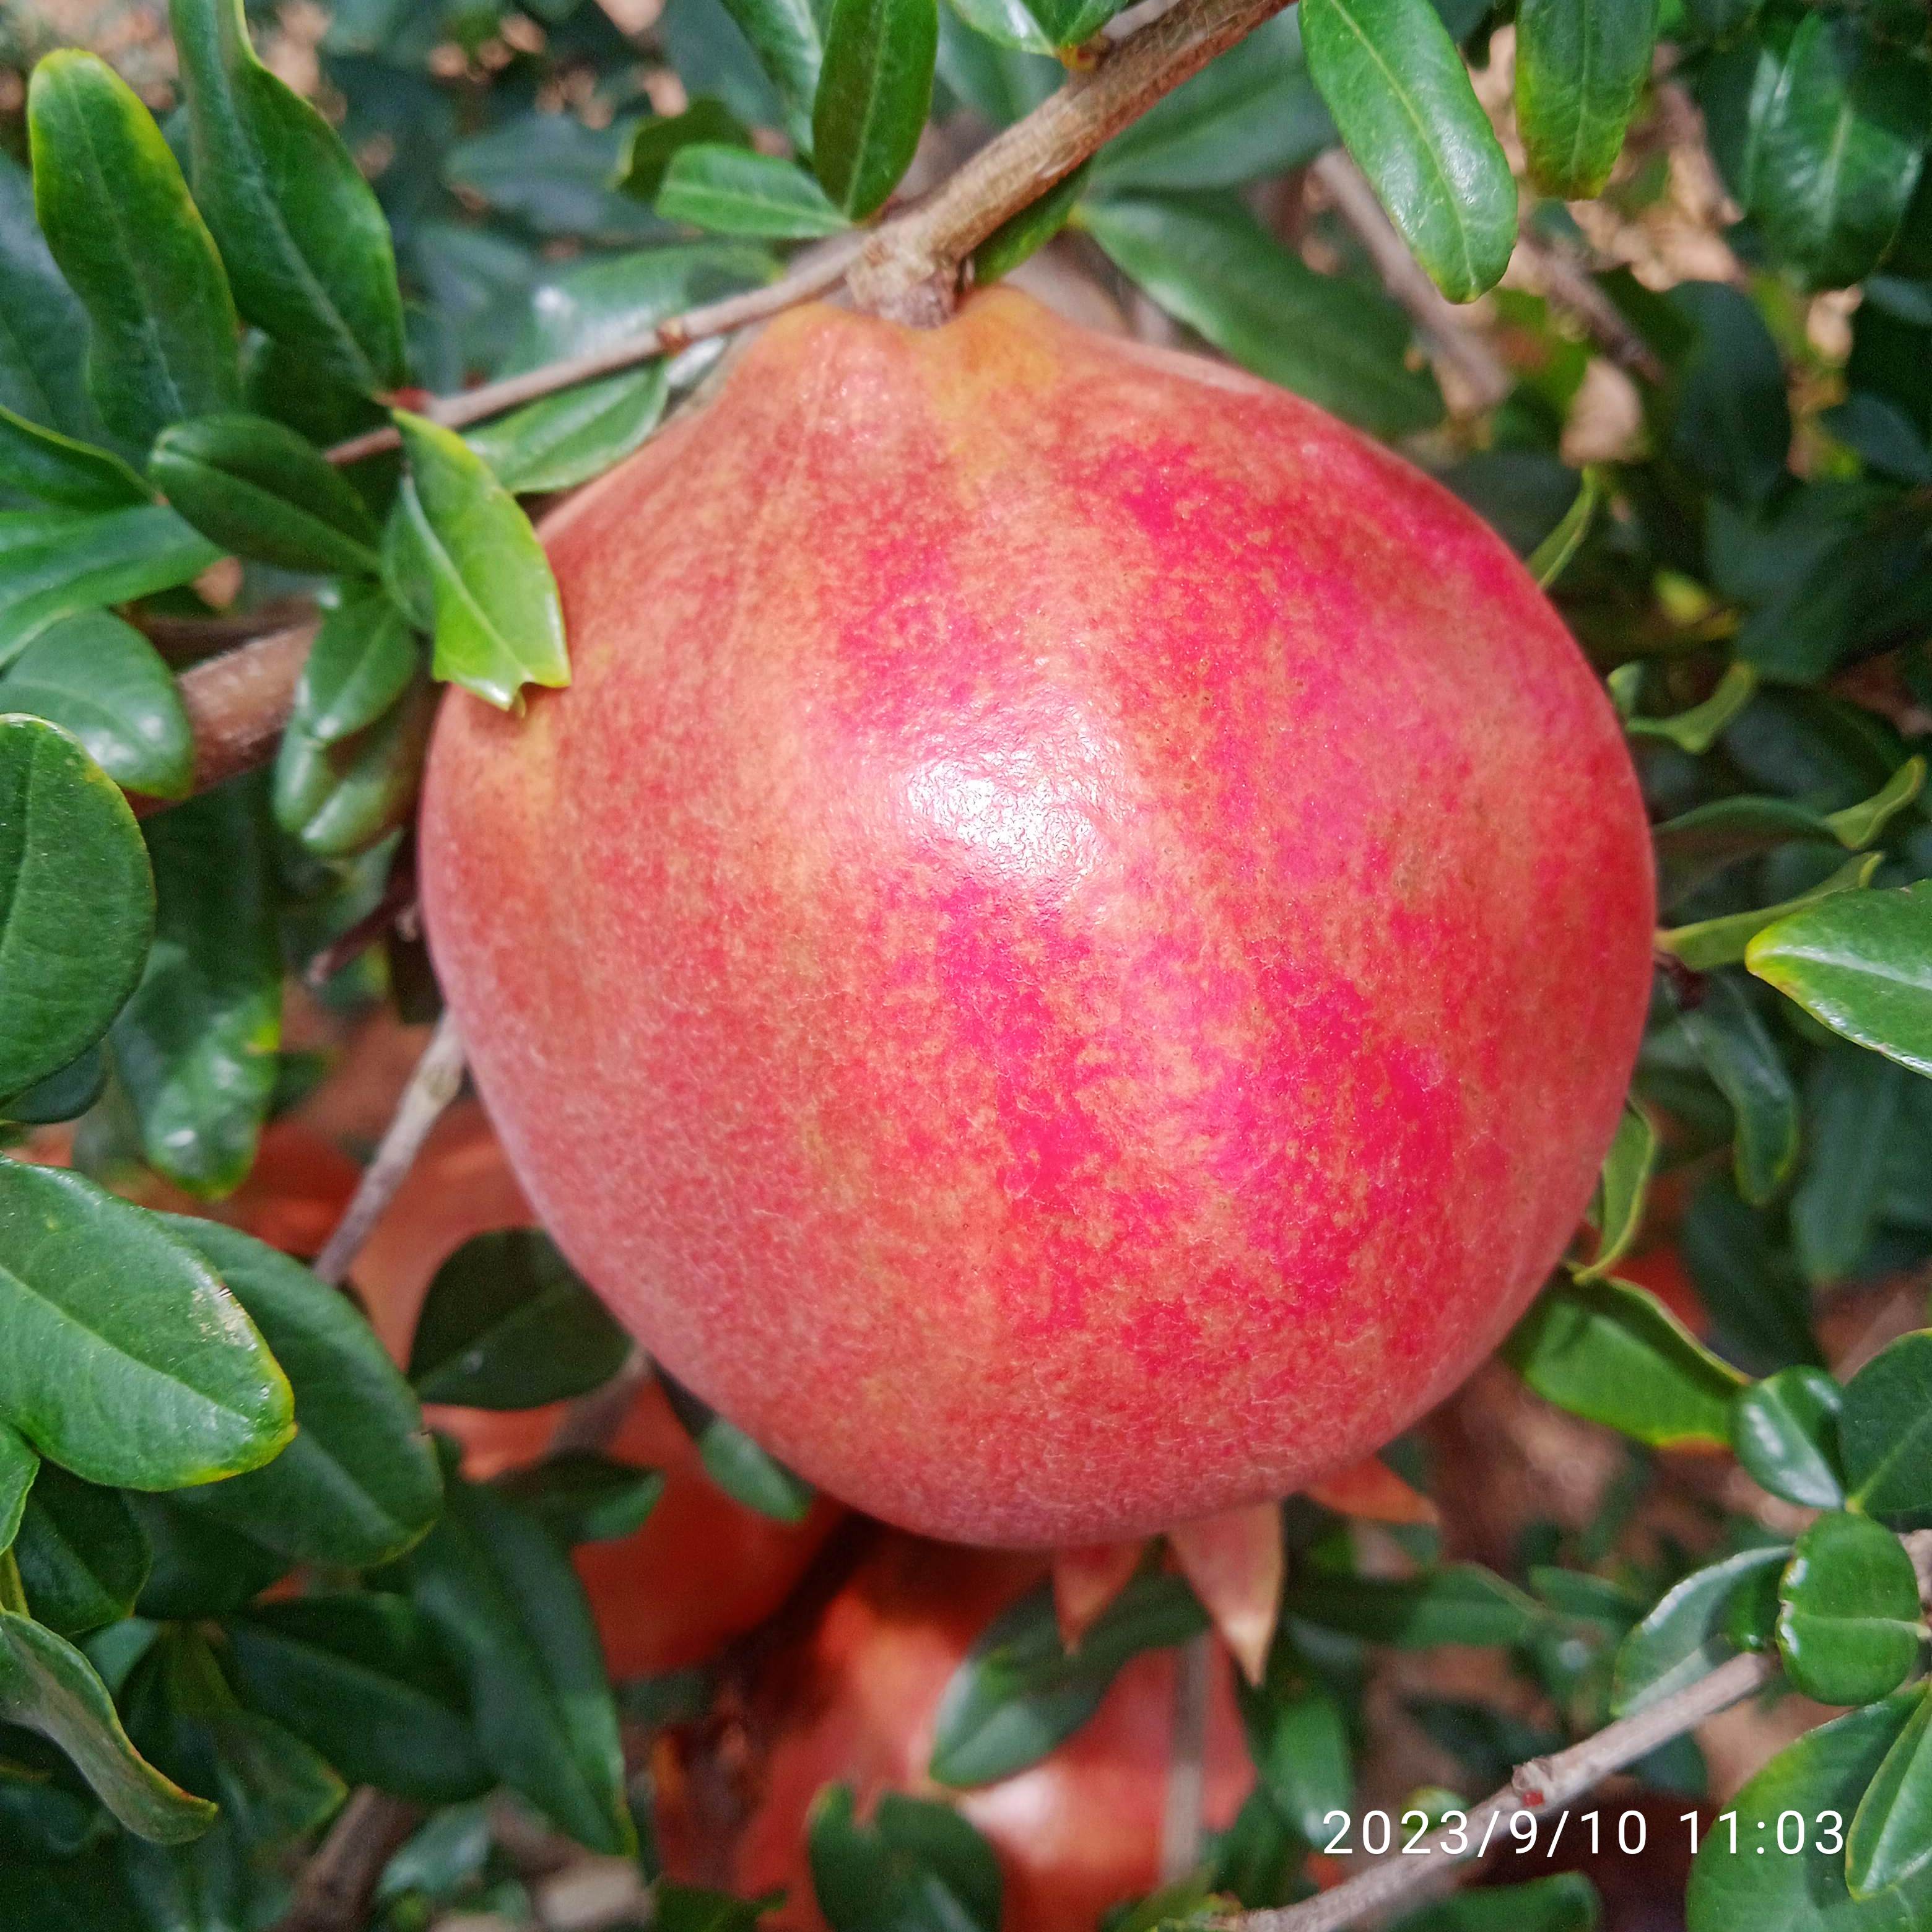
Label: Healthy